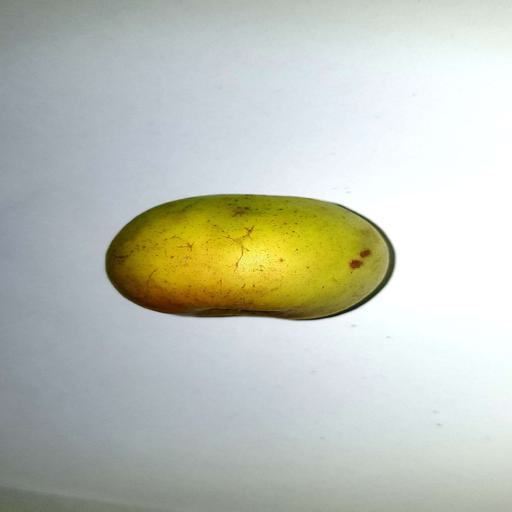
Label: healthy